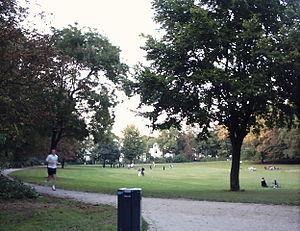
Eimsbüttel est un arrondissement de la ville de Hambourg, en Allemagne. Il se trouve au nord-ouest de la ville, entre Altona et Hamburg-Nord. C'est dans cet arrondissement que se trouve l'Université de Hambourg, et le quartier universitaire se trouve dans Rotherbaum. Eimsbüttel comptait 246 087 habitants en 2006. Au nord-est de l'arrondissement se trouve l'aéroport de Hambourg, dans les quartiers de Niendorf et Lokstedt. Au nord commence le Land de Schleswig-Holstein.